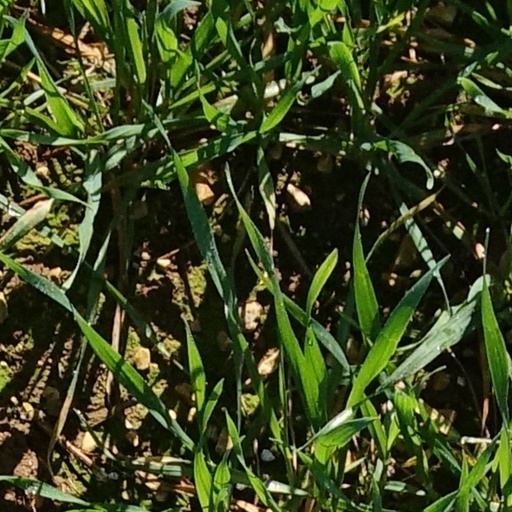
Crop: wheat